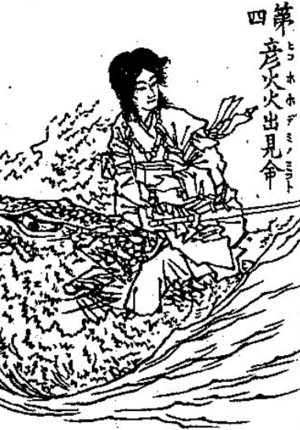
Dans la mythologie japonaise, Hoori est le plus jeune fils du kami Ninigi-no-Mikoto et de Konohanasakuya-hime. Il est l'un des ancêtres légendaires des empereurs du Japon. Il est également appelé Hohodemi et Yamasachihiko.